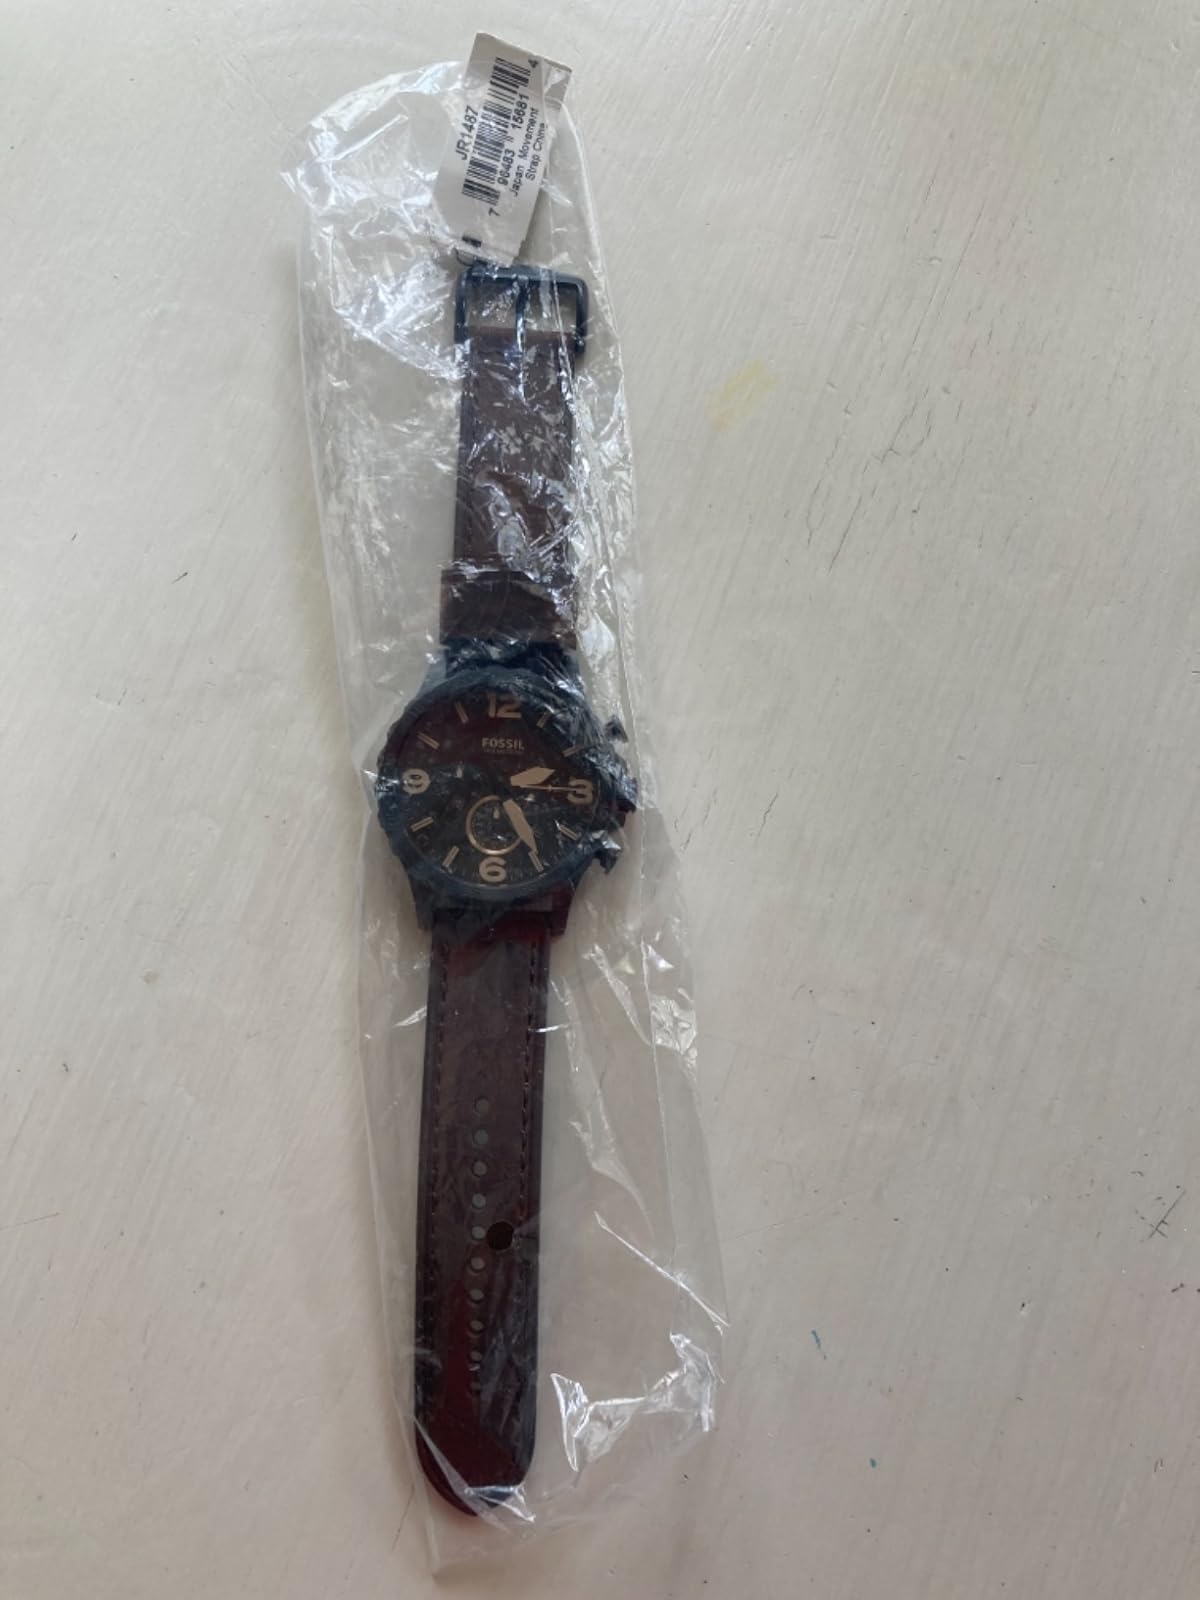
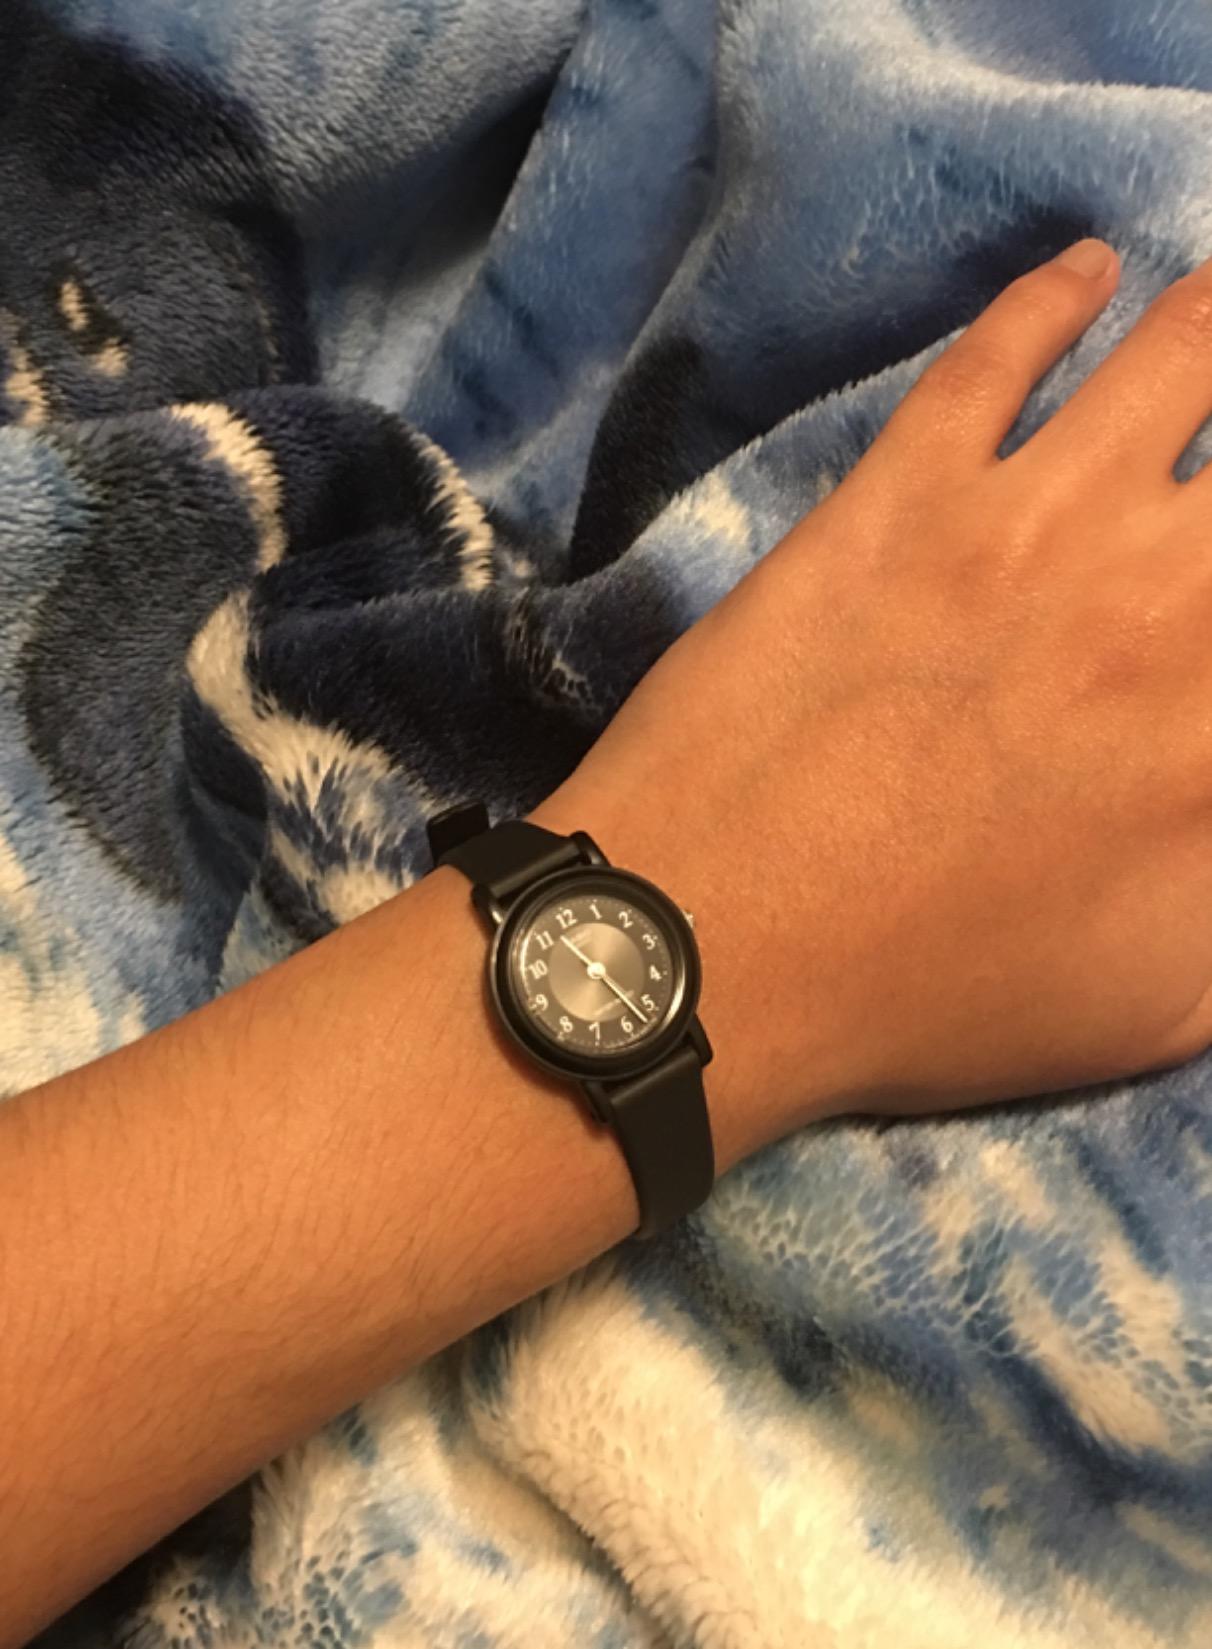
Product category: accessories_watch
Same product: no